Ron Giovanelli

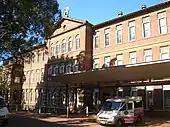
The Royal Prince Alfred Hospital in Camperdown, where Giovanelli died in 1984

Following his death, various tributes were made in the USA and Australia for his contributions to the field of science. For his contribution to the knowledge on solar-terrestrial physics, a stream of workshops on the subject was held in honour of Giovanelli at the sixth National Congress of the Australian Institute of Physics, which took place in Brisbane in August 1984. These workshops operated in co-sponsorship with the Australian Academy of Science.